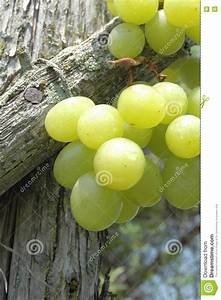
Label: grape